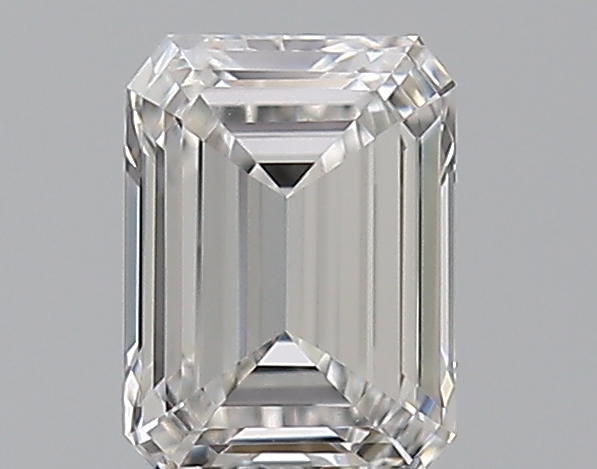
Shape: emerald
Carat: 0.59
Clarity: IF
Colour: F
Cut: EX
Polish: VG
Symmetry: VG
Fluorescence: N
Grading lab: GIA
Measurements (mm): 5.46 x 4.04 x 2.6